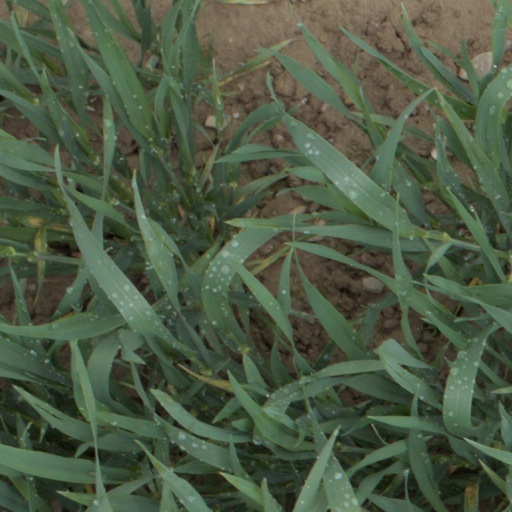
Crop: wheat